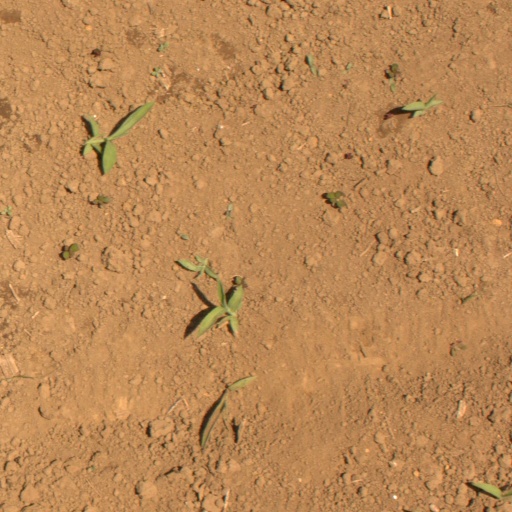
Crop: Jerusalem artichoke